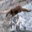
Label: otter